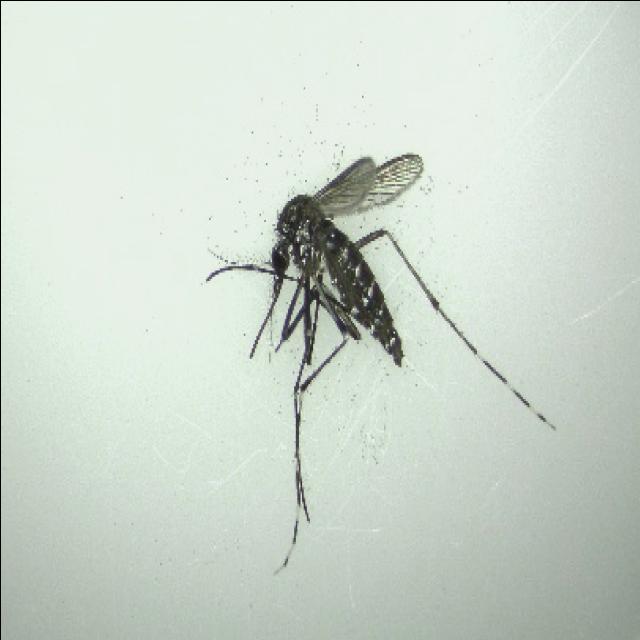
Species: aedes_albopictus